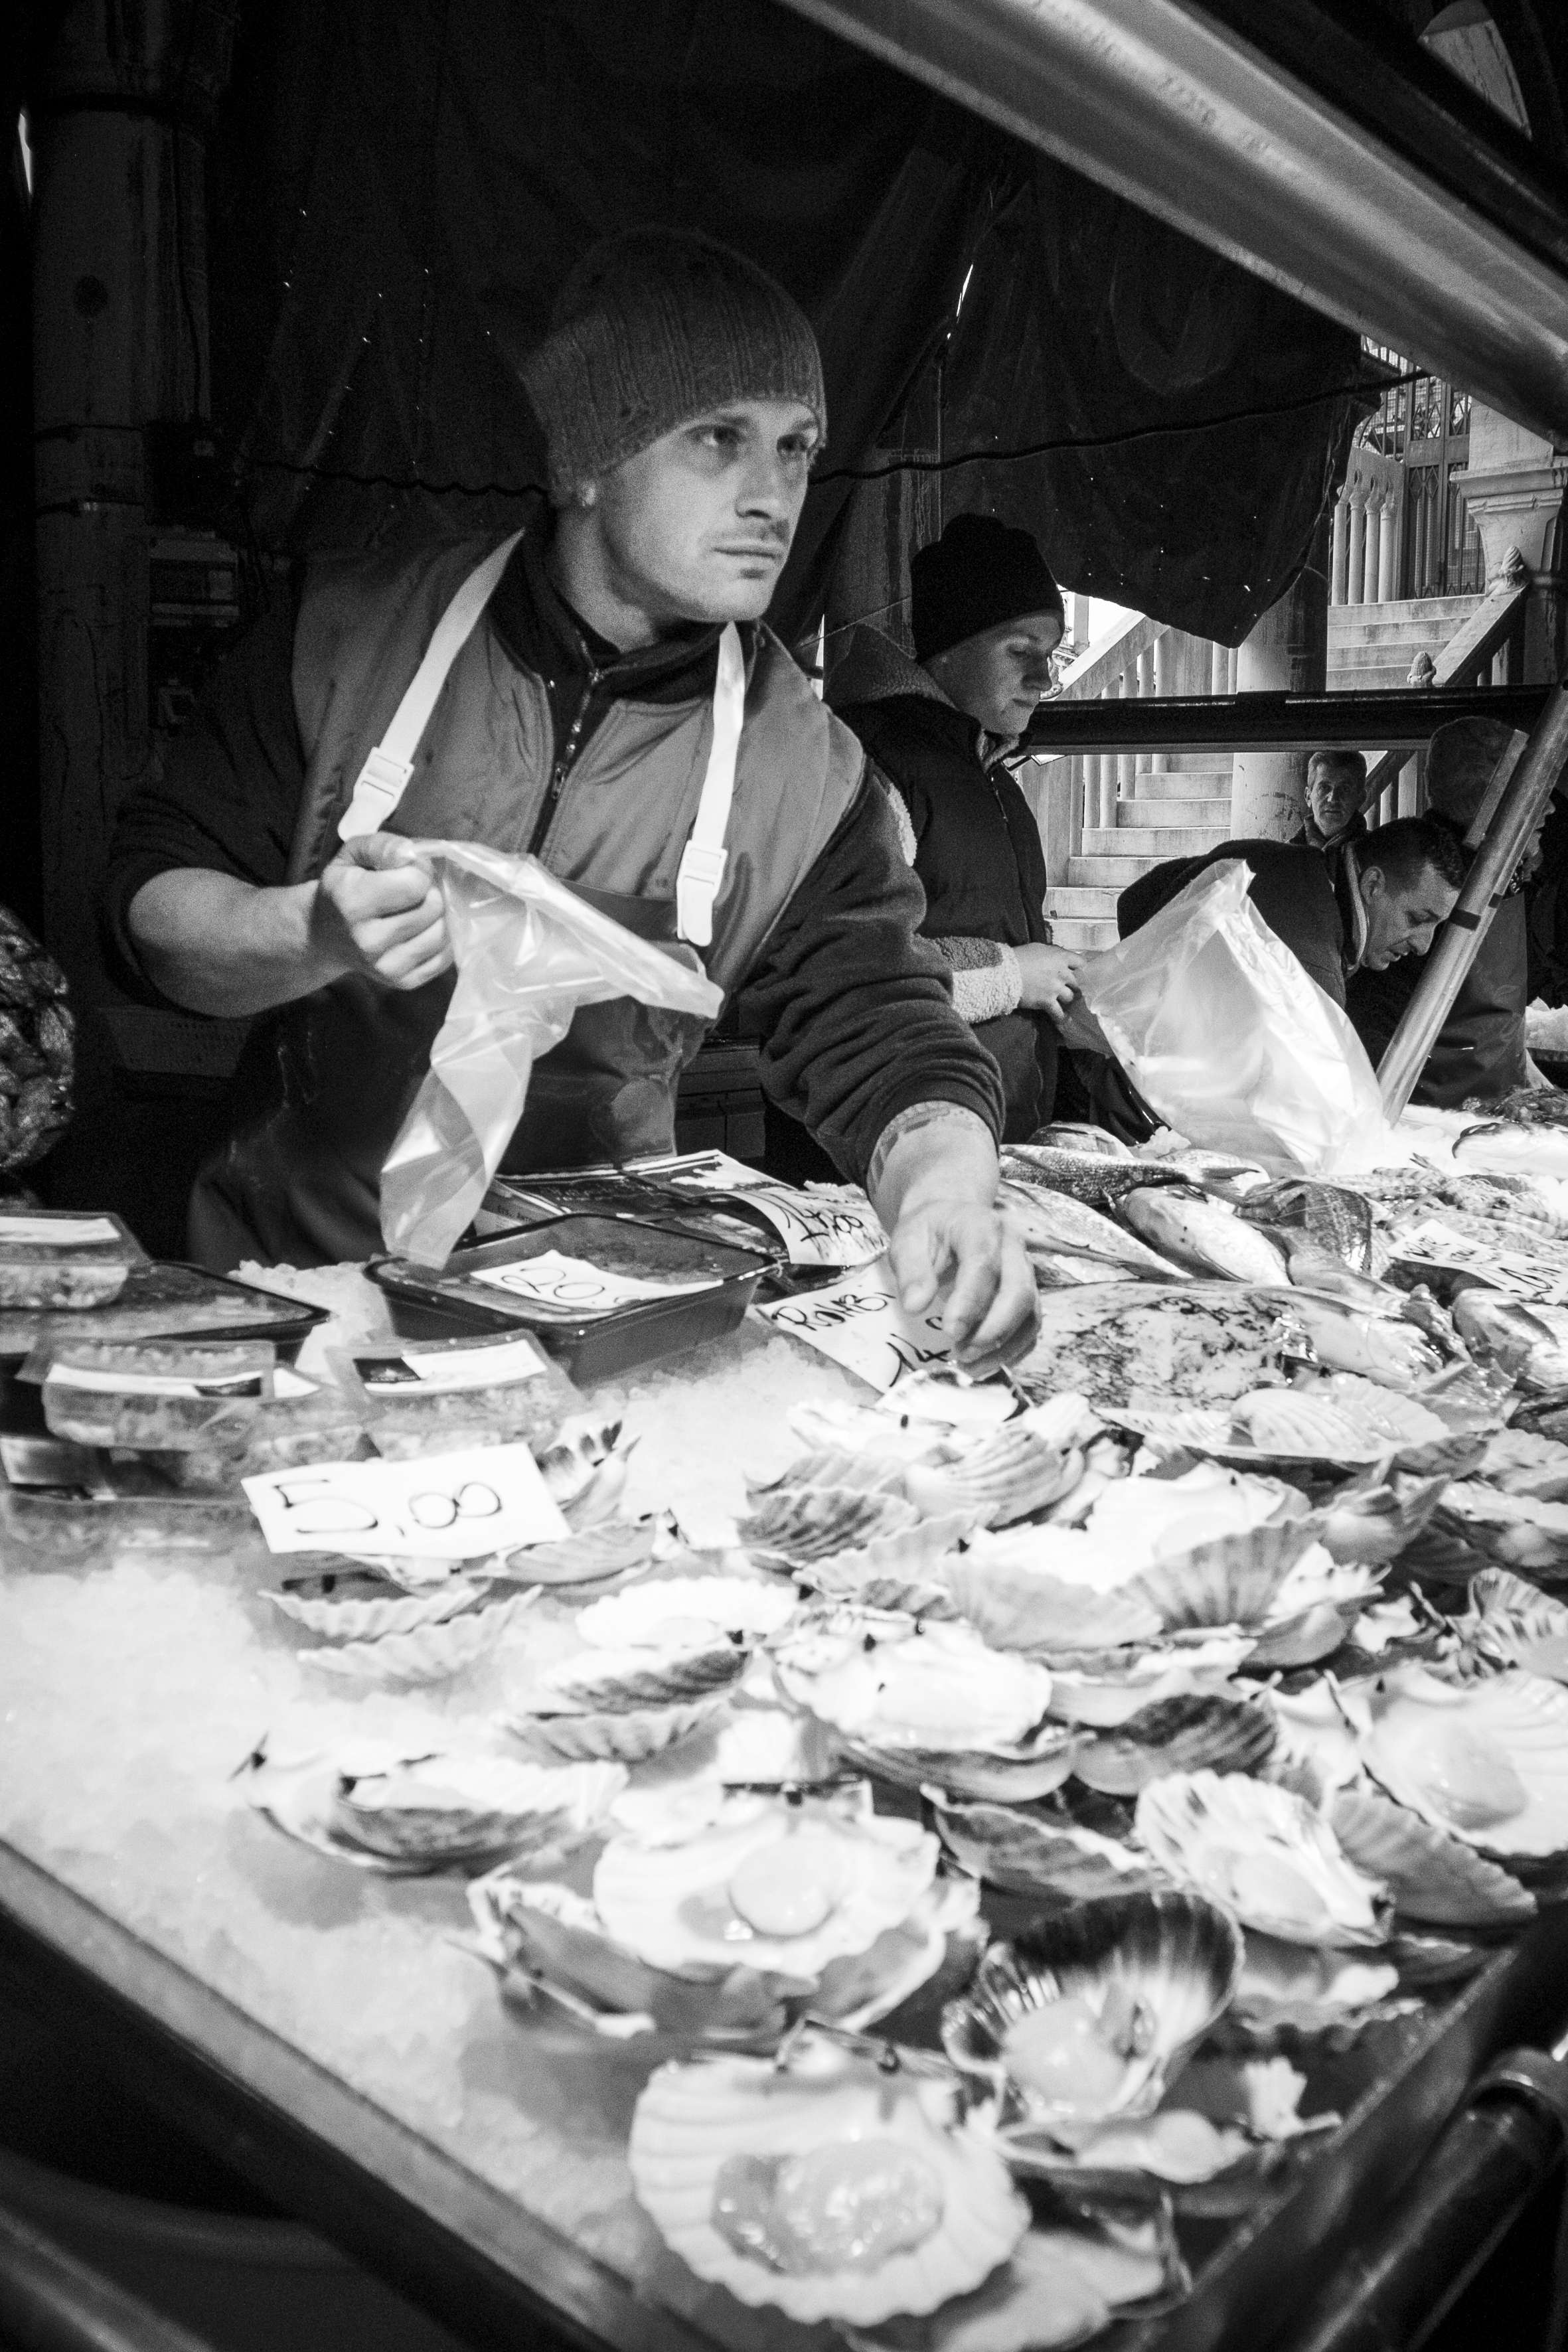
black and white, street, urban, travel, fujifilm, italy, venice, monochrome, bw, blackandwhite, blackwhite, ngc, noiretblanc, venezia, fuji, fujix, fujixe1, monochrome photography